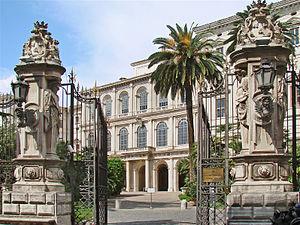
Le palais Barberini est un palais de Rome, situé sur la place homonyme œuvre de Carlo Maderno qui en commence la construction en 1627, assisté de son neveu Francesco Borromini qui reprend le chantier à la mort de son oncle en 1629 et qui collabore tout d'abord avec Le Bernin lequel en termine la construction, seul, en 1633.